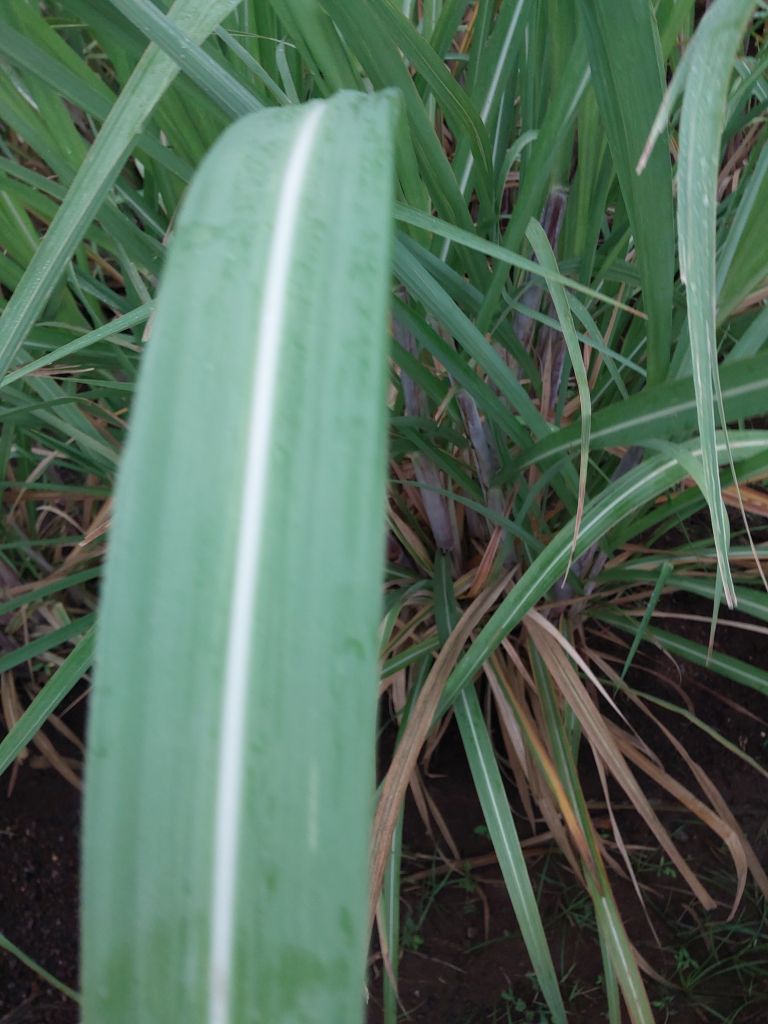
Label: Healthy